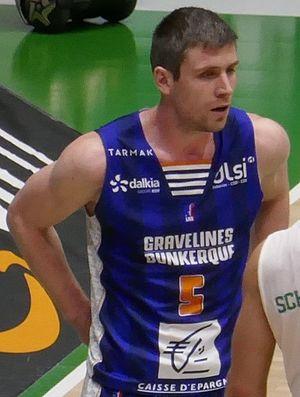
Quentin Serron-5
Quentin Serron est un joueur belge de basket-ball, né le 25 février 1990 à Etterbeek en Belgique. Il évolue au poste de meneur.